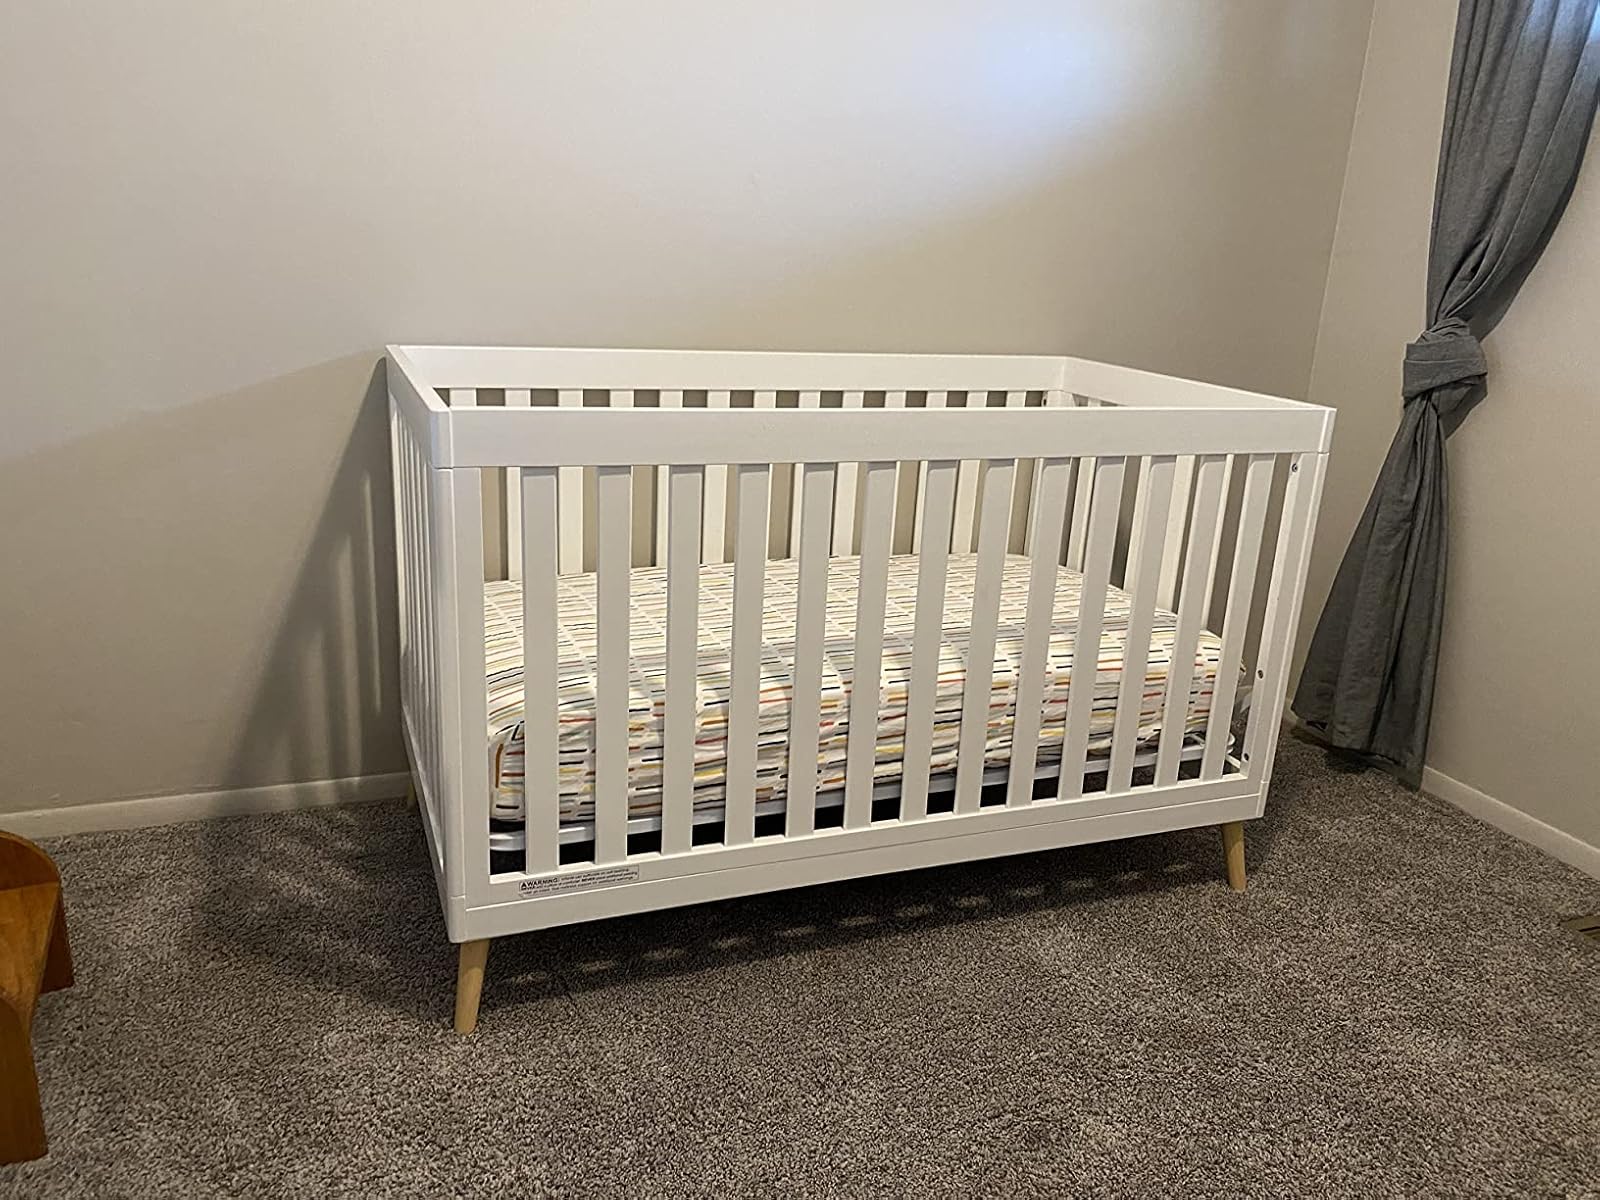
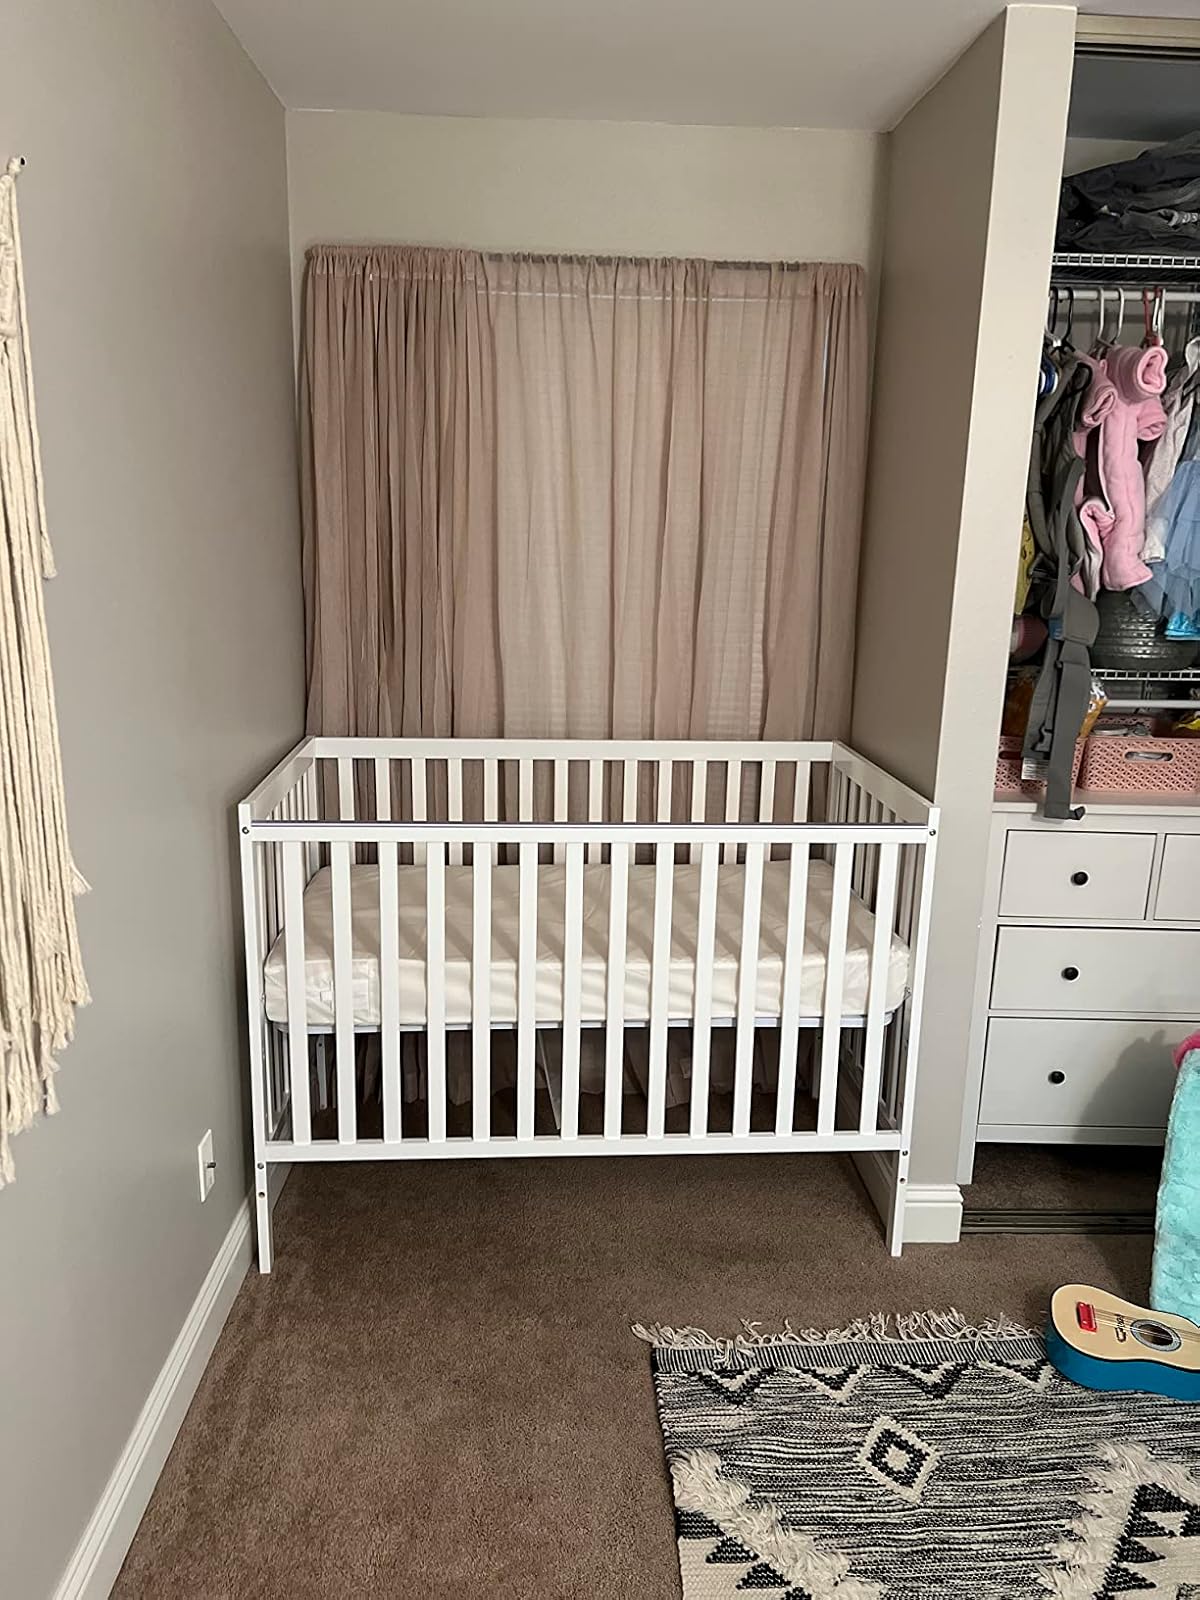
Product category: products_crib
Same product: no